Málaga Airport

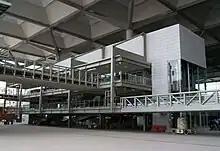
Transportation hub

Málaga Airport has a transportation hub outside terminal 3 with both arrival and departure levels. The bus station and the suburban train station and car parking can be reached from the hub.